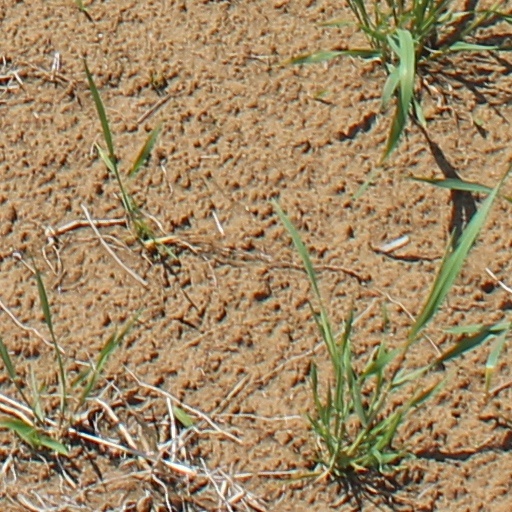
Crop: wheat